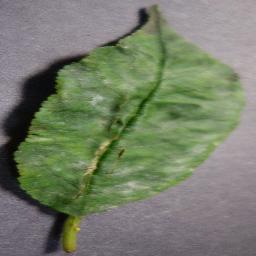
Label: Cherry___Powdery_mildew